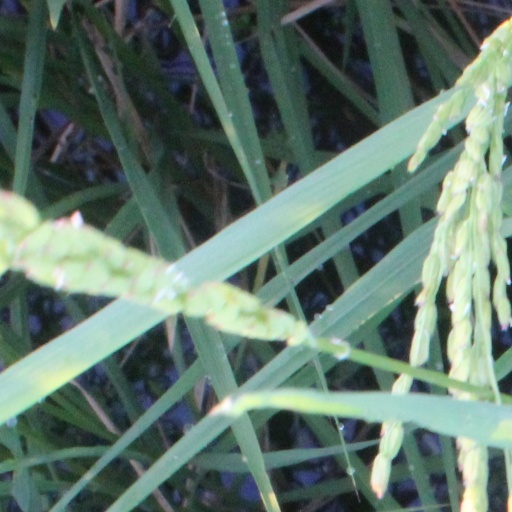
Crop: rice